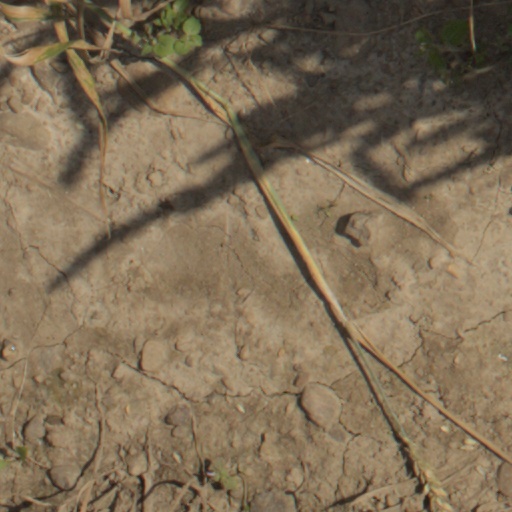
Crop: wheat